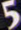
Number: 5